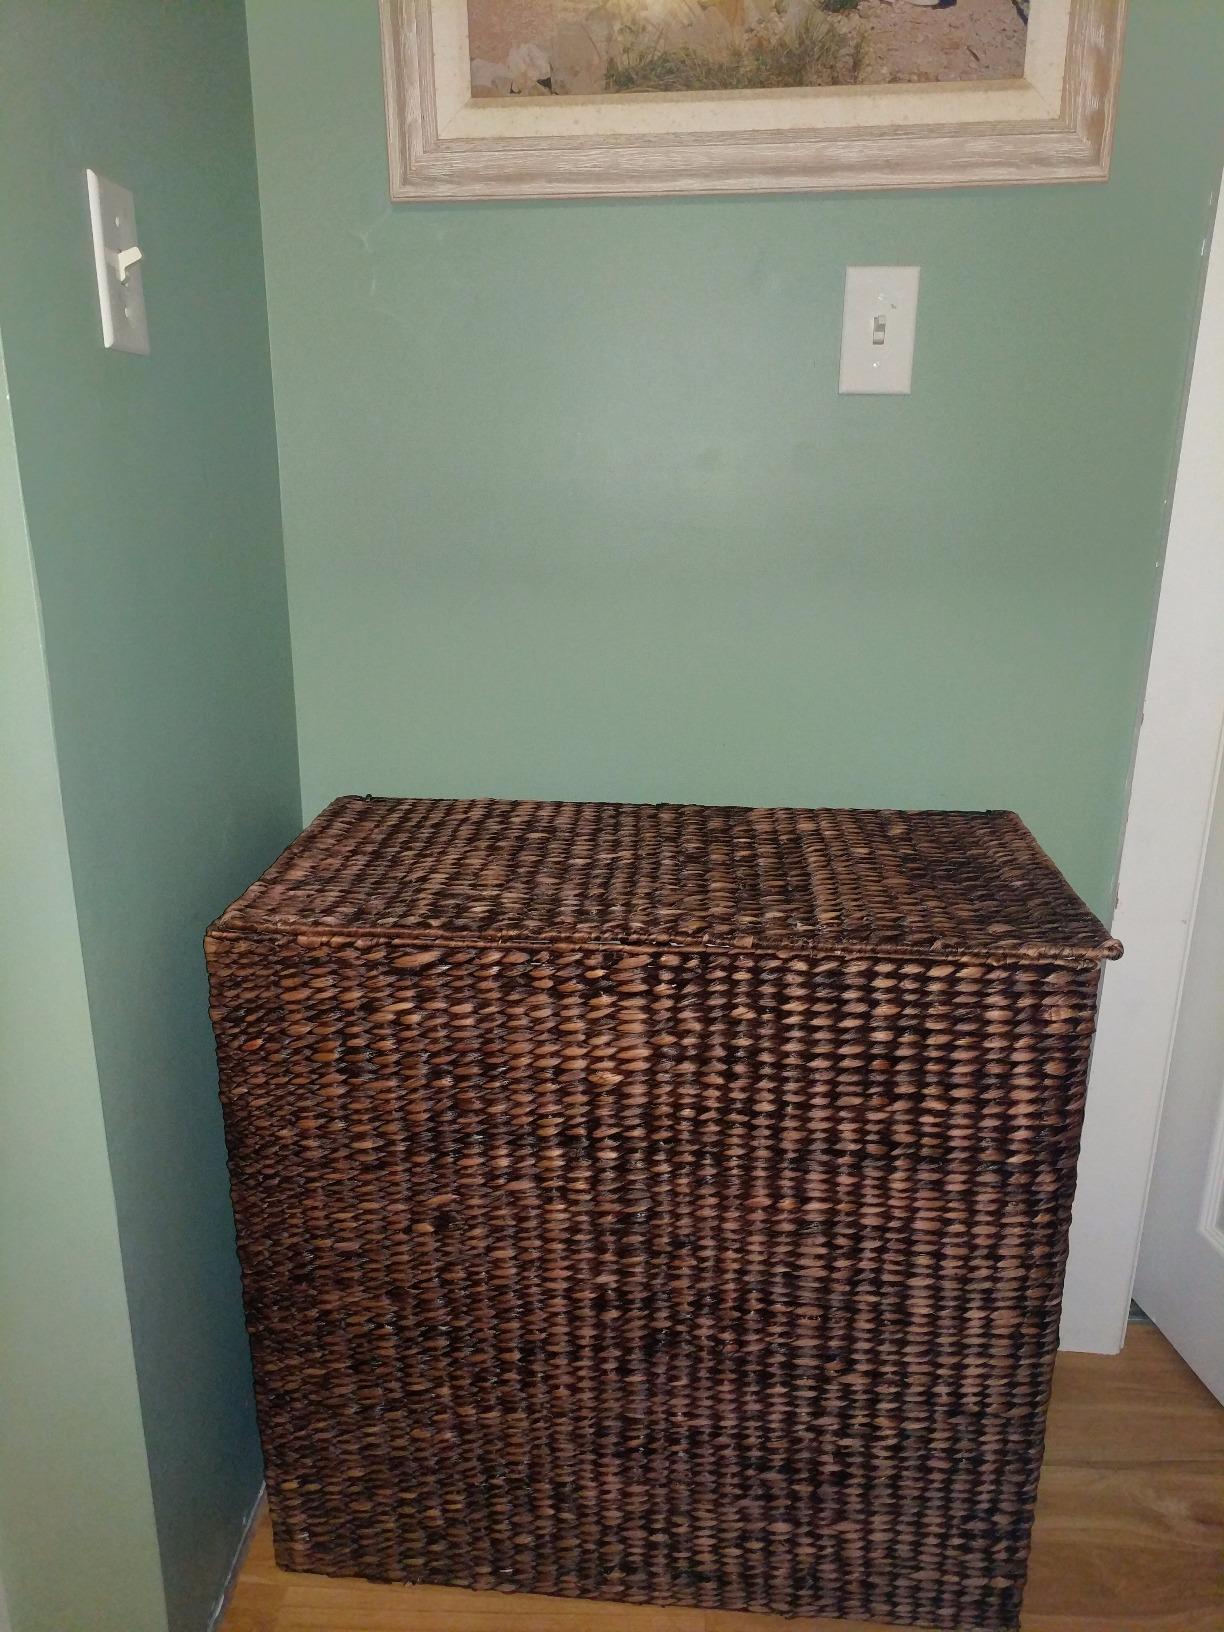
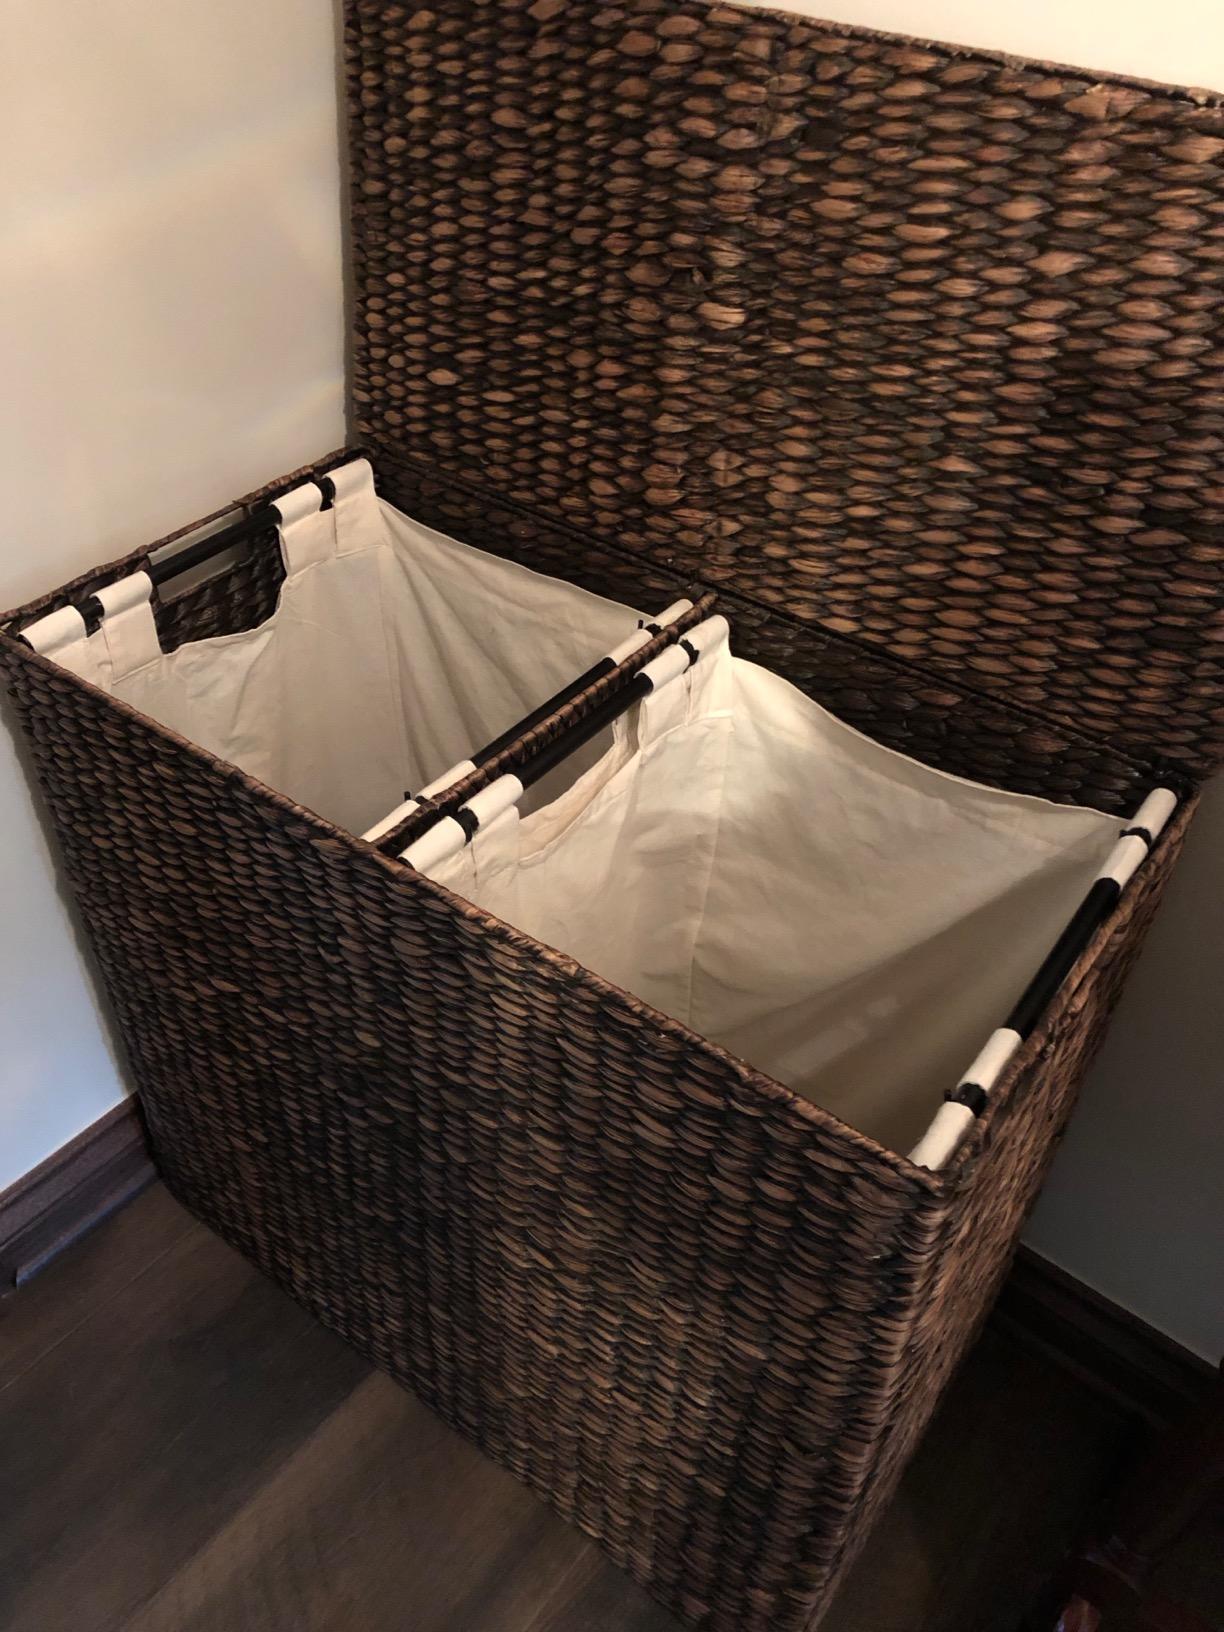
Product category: items_hamper
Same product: yes